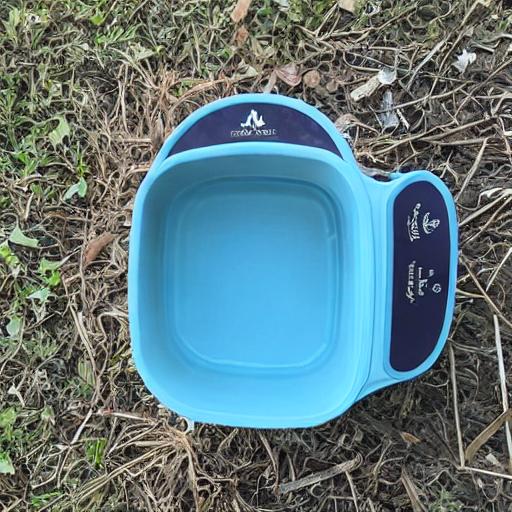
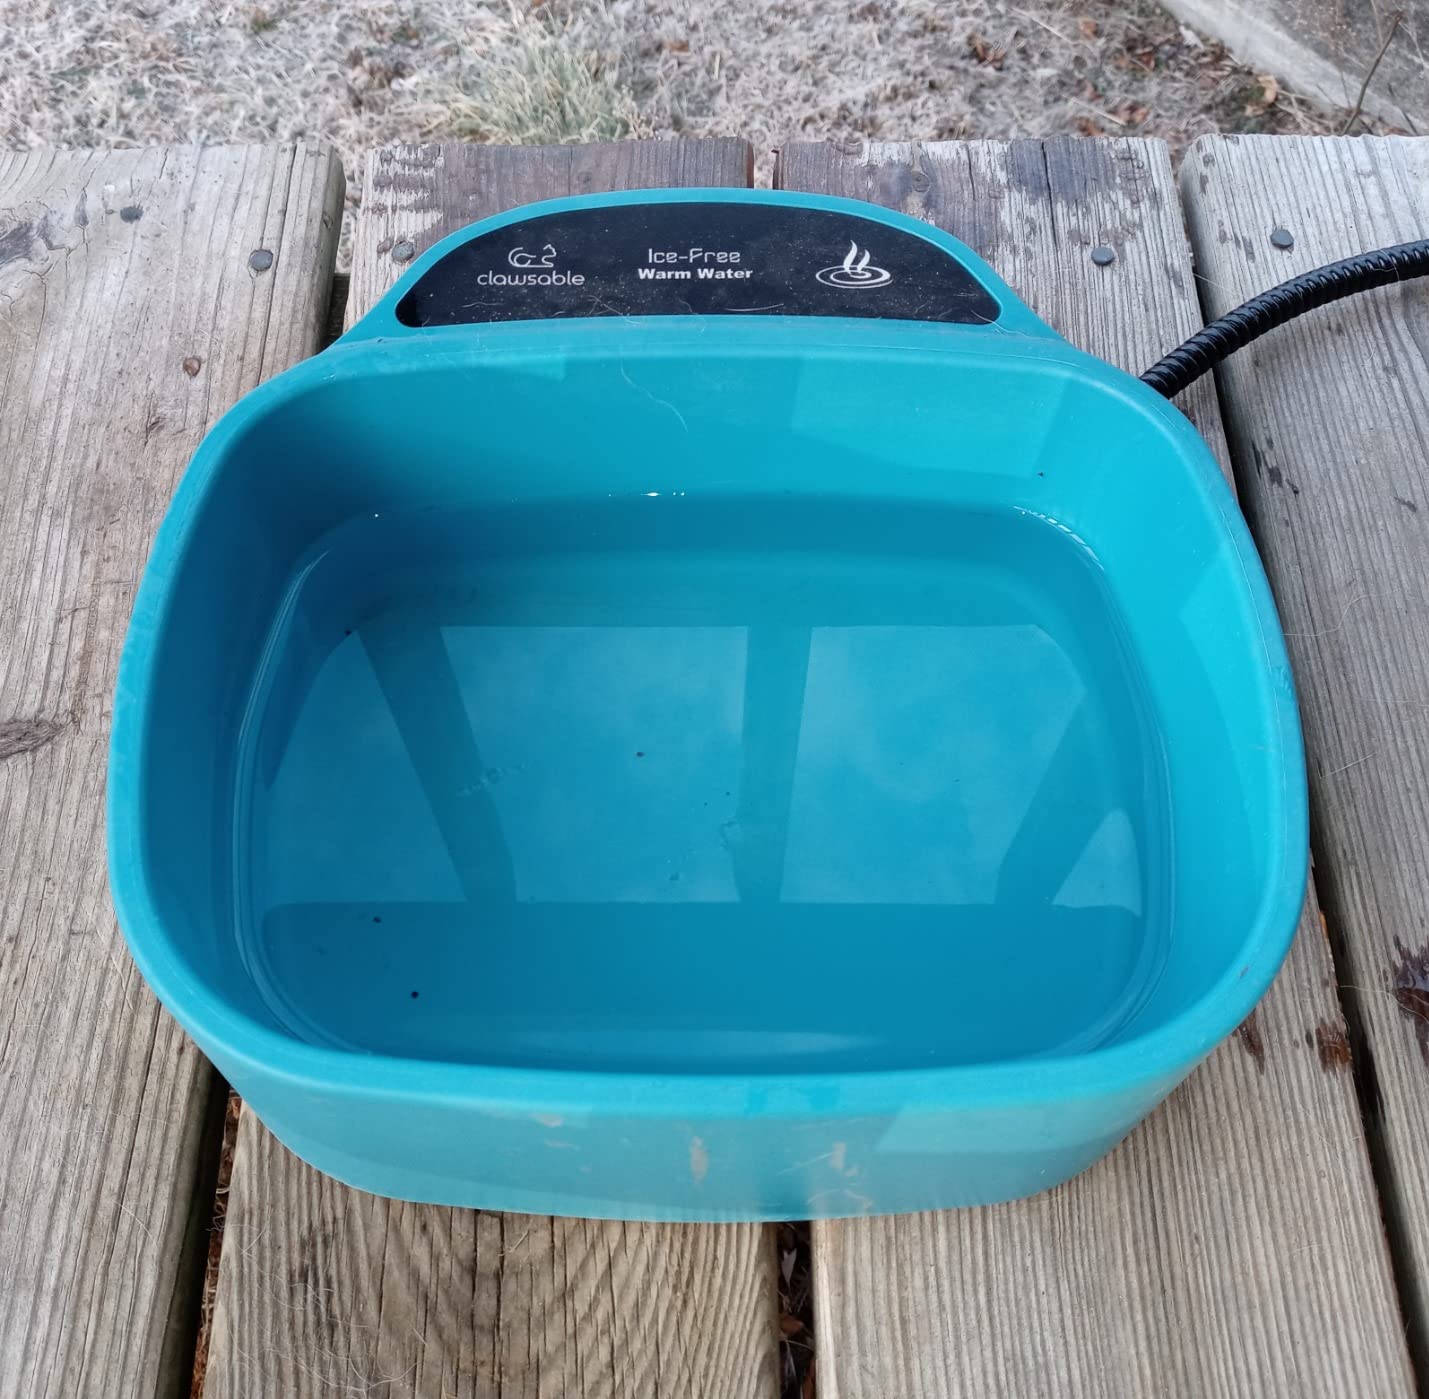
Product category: items_bowl
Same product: no